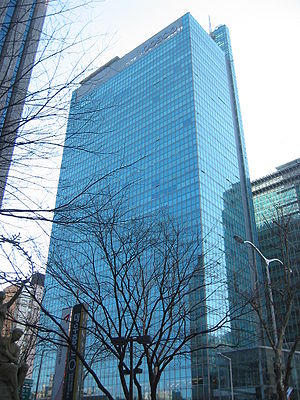
POSCO
POSCO er en multinational sydkoreansk stålproducent med hovedkvarter i Pohang. I 2012 var produktionen på 39,9 mio. tons rå-stål, hvilket gjorde koncernen til verdens femtestørste og Sydkoreas største i denne opgørelsesmetode. I 2010 var det den stålkoncern der havde den højeste markedsværdi. POSCOs omsætning var i 2011 på 60,87 mia. US $ og koncernen havde 29.648 medarbejdere.